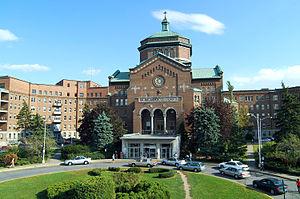
HSCM PP
L’emploi des personnes autistes est un sujet de société de plus en plus fréquemment traité. Ces personnes subissent l'un des taux d'emploi les plus bas parmi les travailleurs en situations de handicap, entre 76 et 90 % d'entre elles étant au chômage en Europe en 2014. La majorité des personnes avec troubles du spectre de l'autisme souhaitent un emploi et en ont les capacités, des exemples de carrières fructueuses ayant été médiatisés. Les autistes ont longtemps été maintenus en établissement spécialisé, la majorité d'entre eux restant dépendants de leur famille. Les adultes autistes sont en sous-emploi contraint, et accèdent généralement à des postes peu qualifiés, de façon discontinue et à temps partiel, en environnement dit « protégé », sans que soient pris en compte leurs souhaits et aspirations. Les perspectives les plus fermées concernent les personnes non-verbales avec des troubles du comportement.
L'hôpital du Sacré-Cœur de Montréal est un établissement hospitalier francophone fondé à Montréal en 1898. Il est installé depuis 1926 sur le boulevard Gouin, dans l'Ouest de la ville. Son nom fait référence au Sacré-Cœur. Il s'appelait autrefois « hôpital des Incurables ».